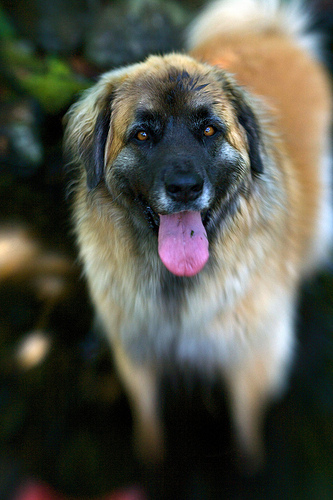
Animal: dog
Breed: leonberger